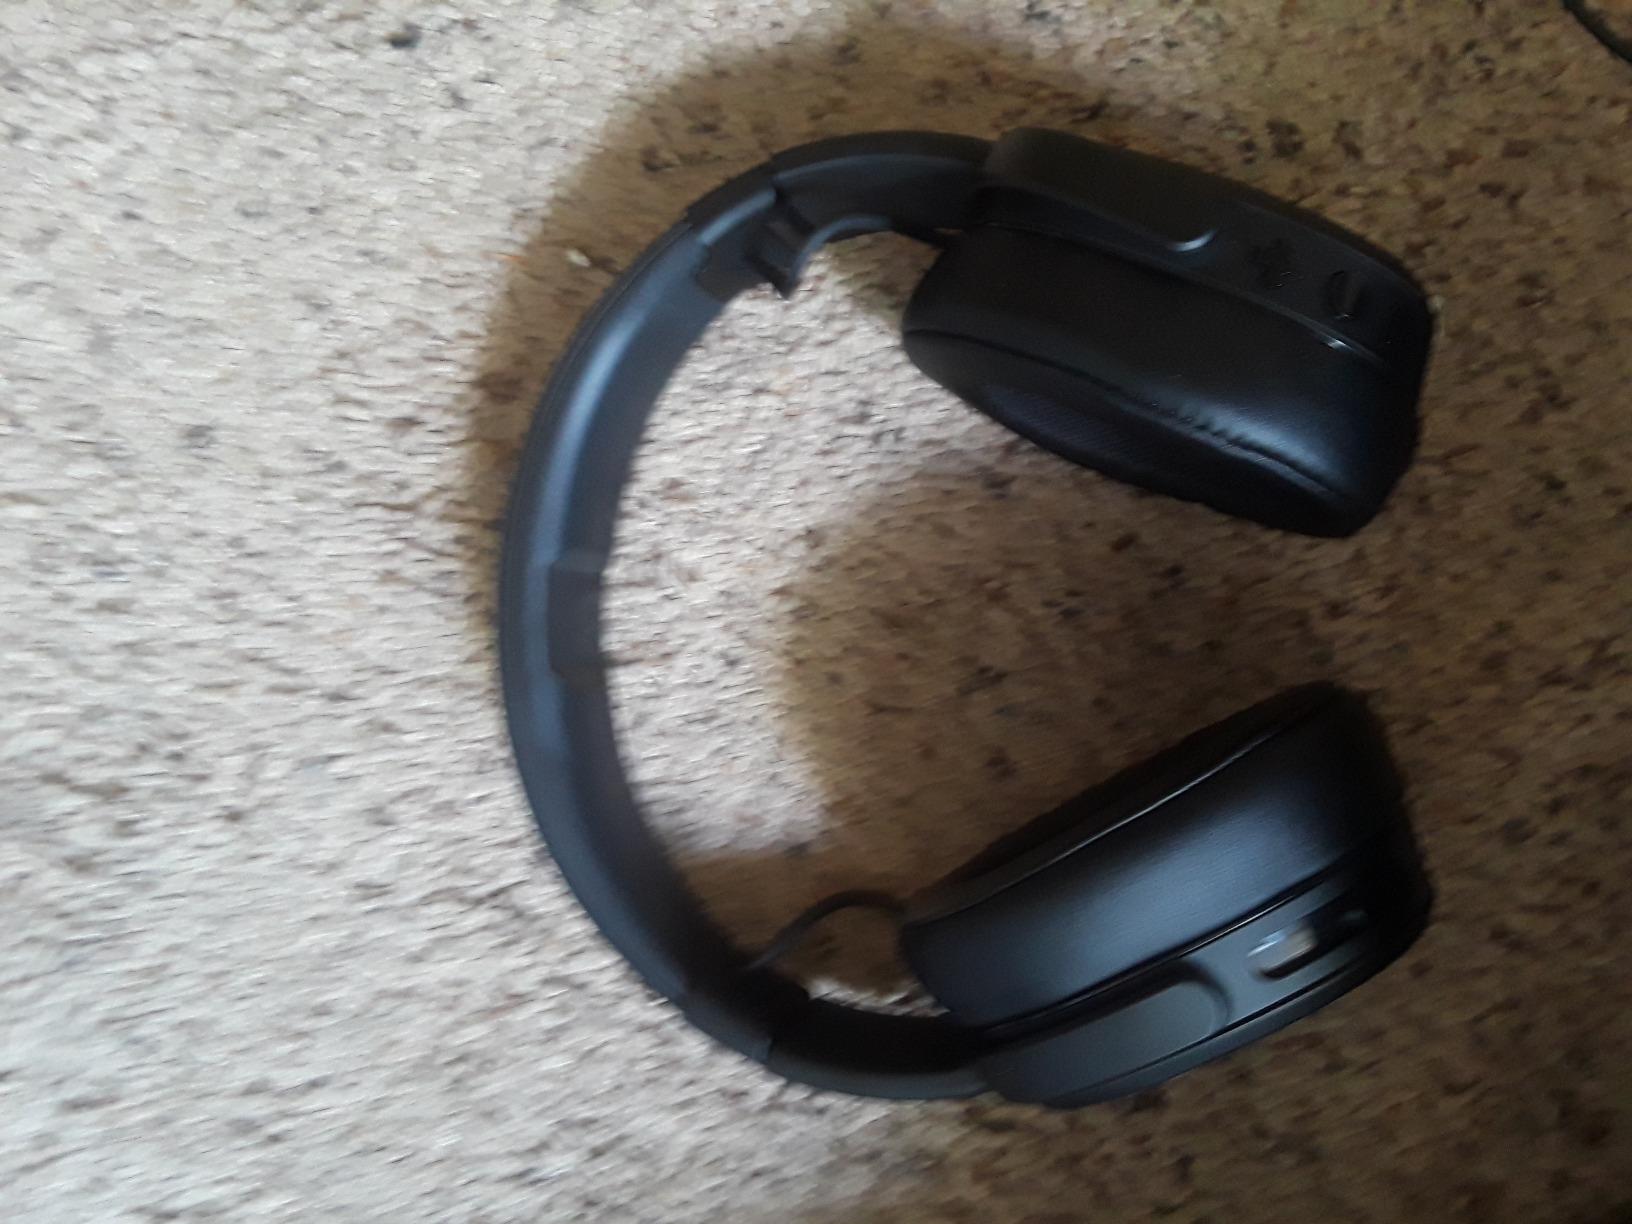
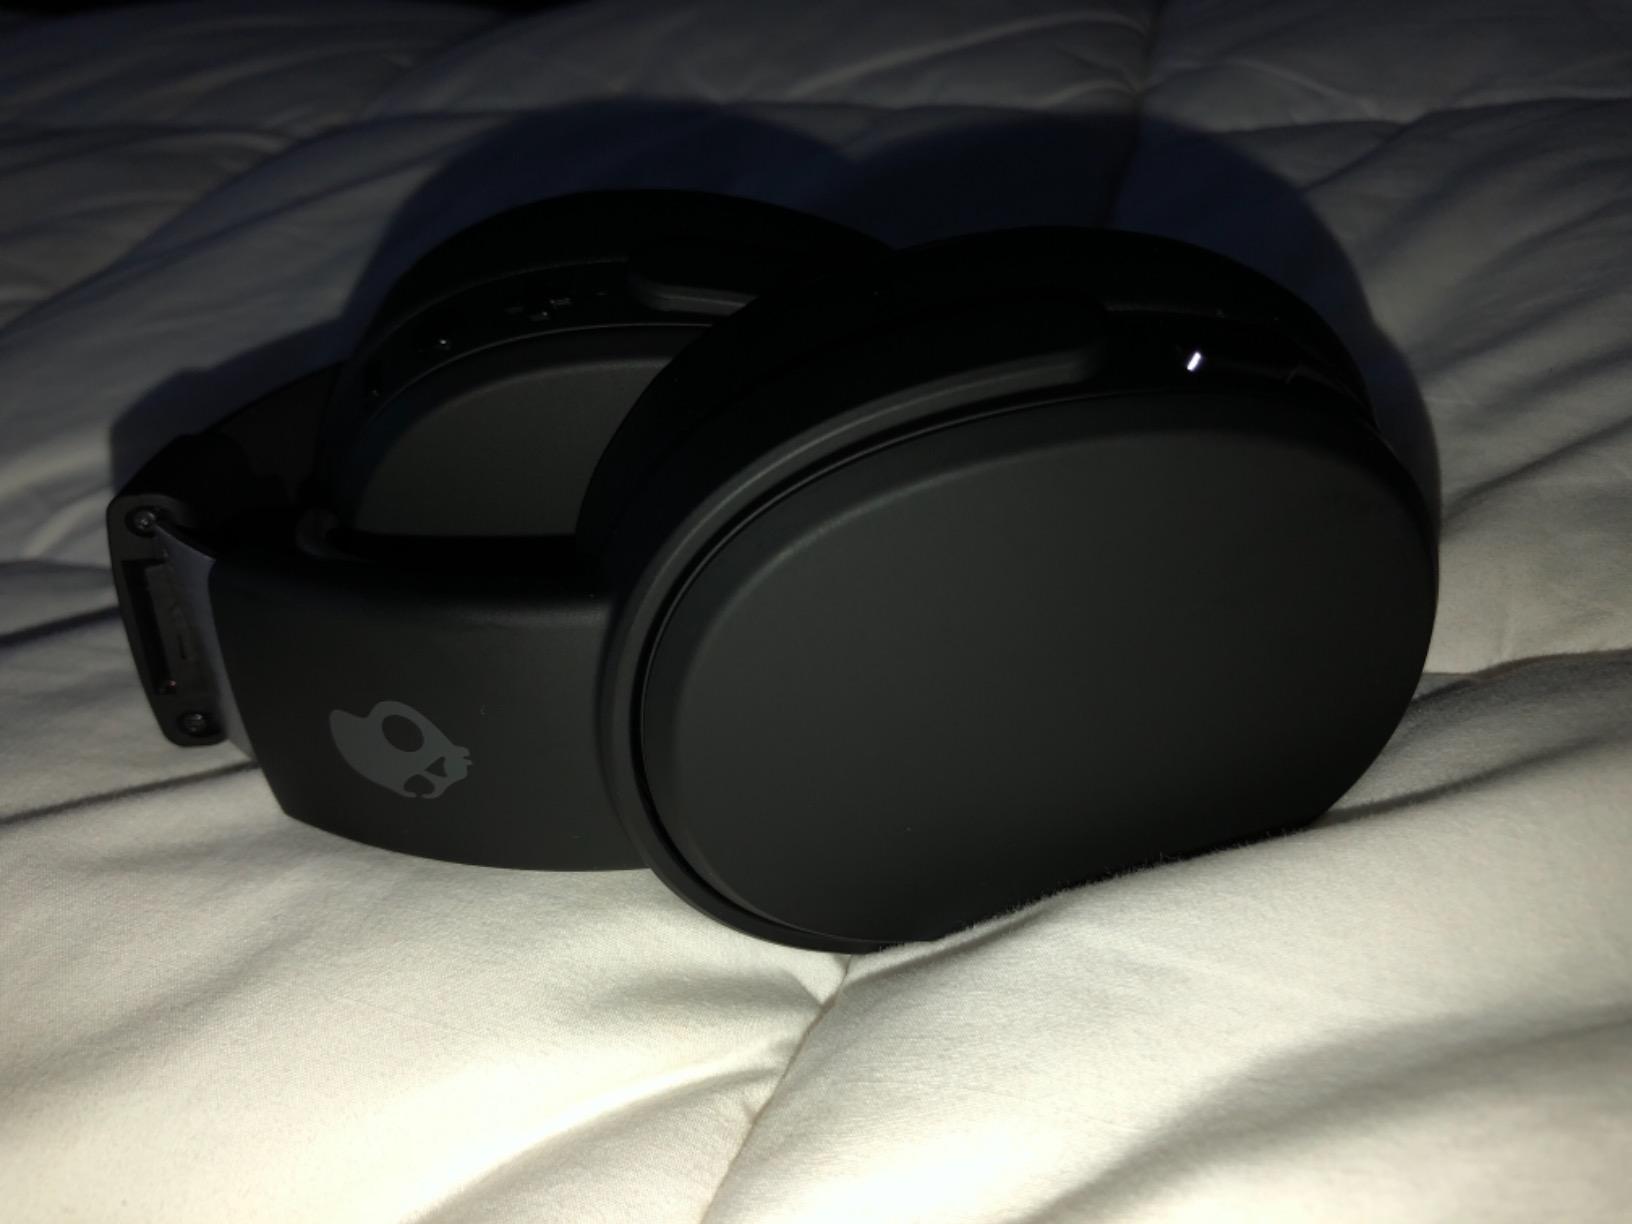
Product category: headphones
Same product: yes